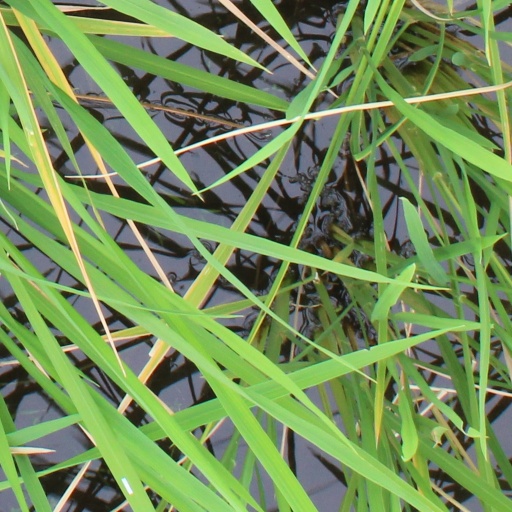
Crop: rice